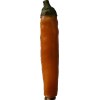
Label: pepper